José Velázquez de Medrano

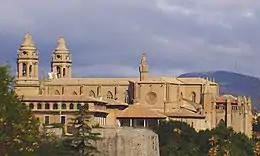
Medrano designed the silver monstrance and pavilion for Pamplona Cathedral

All of Medrano's works are distinguished by their high technical quality, showcasing both intelligent and detailed architectural design as well as comprehensive iconographic schemes related to the Eucharist. José Velázquez de Medrano's works are distinguished by their technical quality and architectural design, which includes extensive iconographic programs. His ability to combine practical craftsmanship with theoretical knowledge allowed him to achieve significant standing among his contemporaries. According to historians, these qualities elevate José Velázquez de Medrano to the ranks of the finest "sculptors of silver and gold" who were shaped by Juan de Arphe y Villafañe (b. 1535, active 1564–1603). Solid proof of Medrano's proficiency in drawing is demonstrated by Bishop Antonio Zapata y Mendoza (1596–1600), who commissioned him to design the main altarpiece for the Pamplona Cathedral in 1597, contrary to the previously suggested year of 1598.